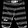
Label: Trouser